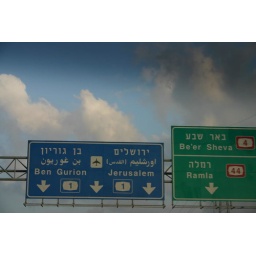
All road signs are in Hebrew, Arabic and most of the time also in English